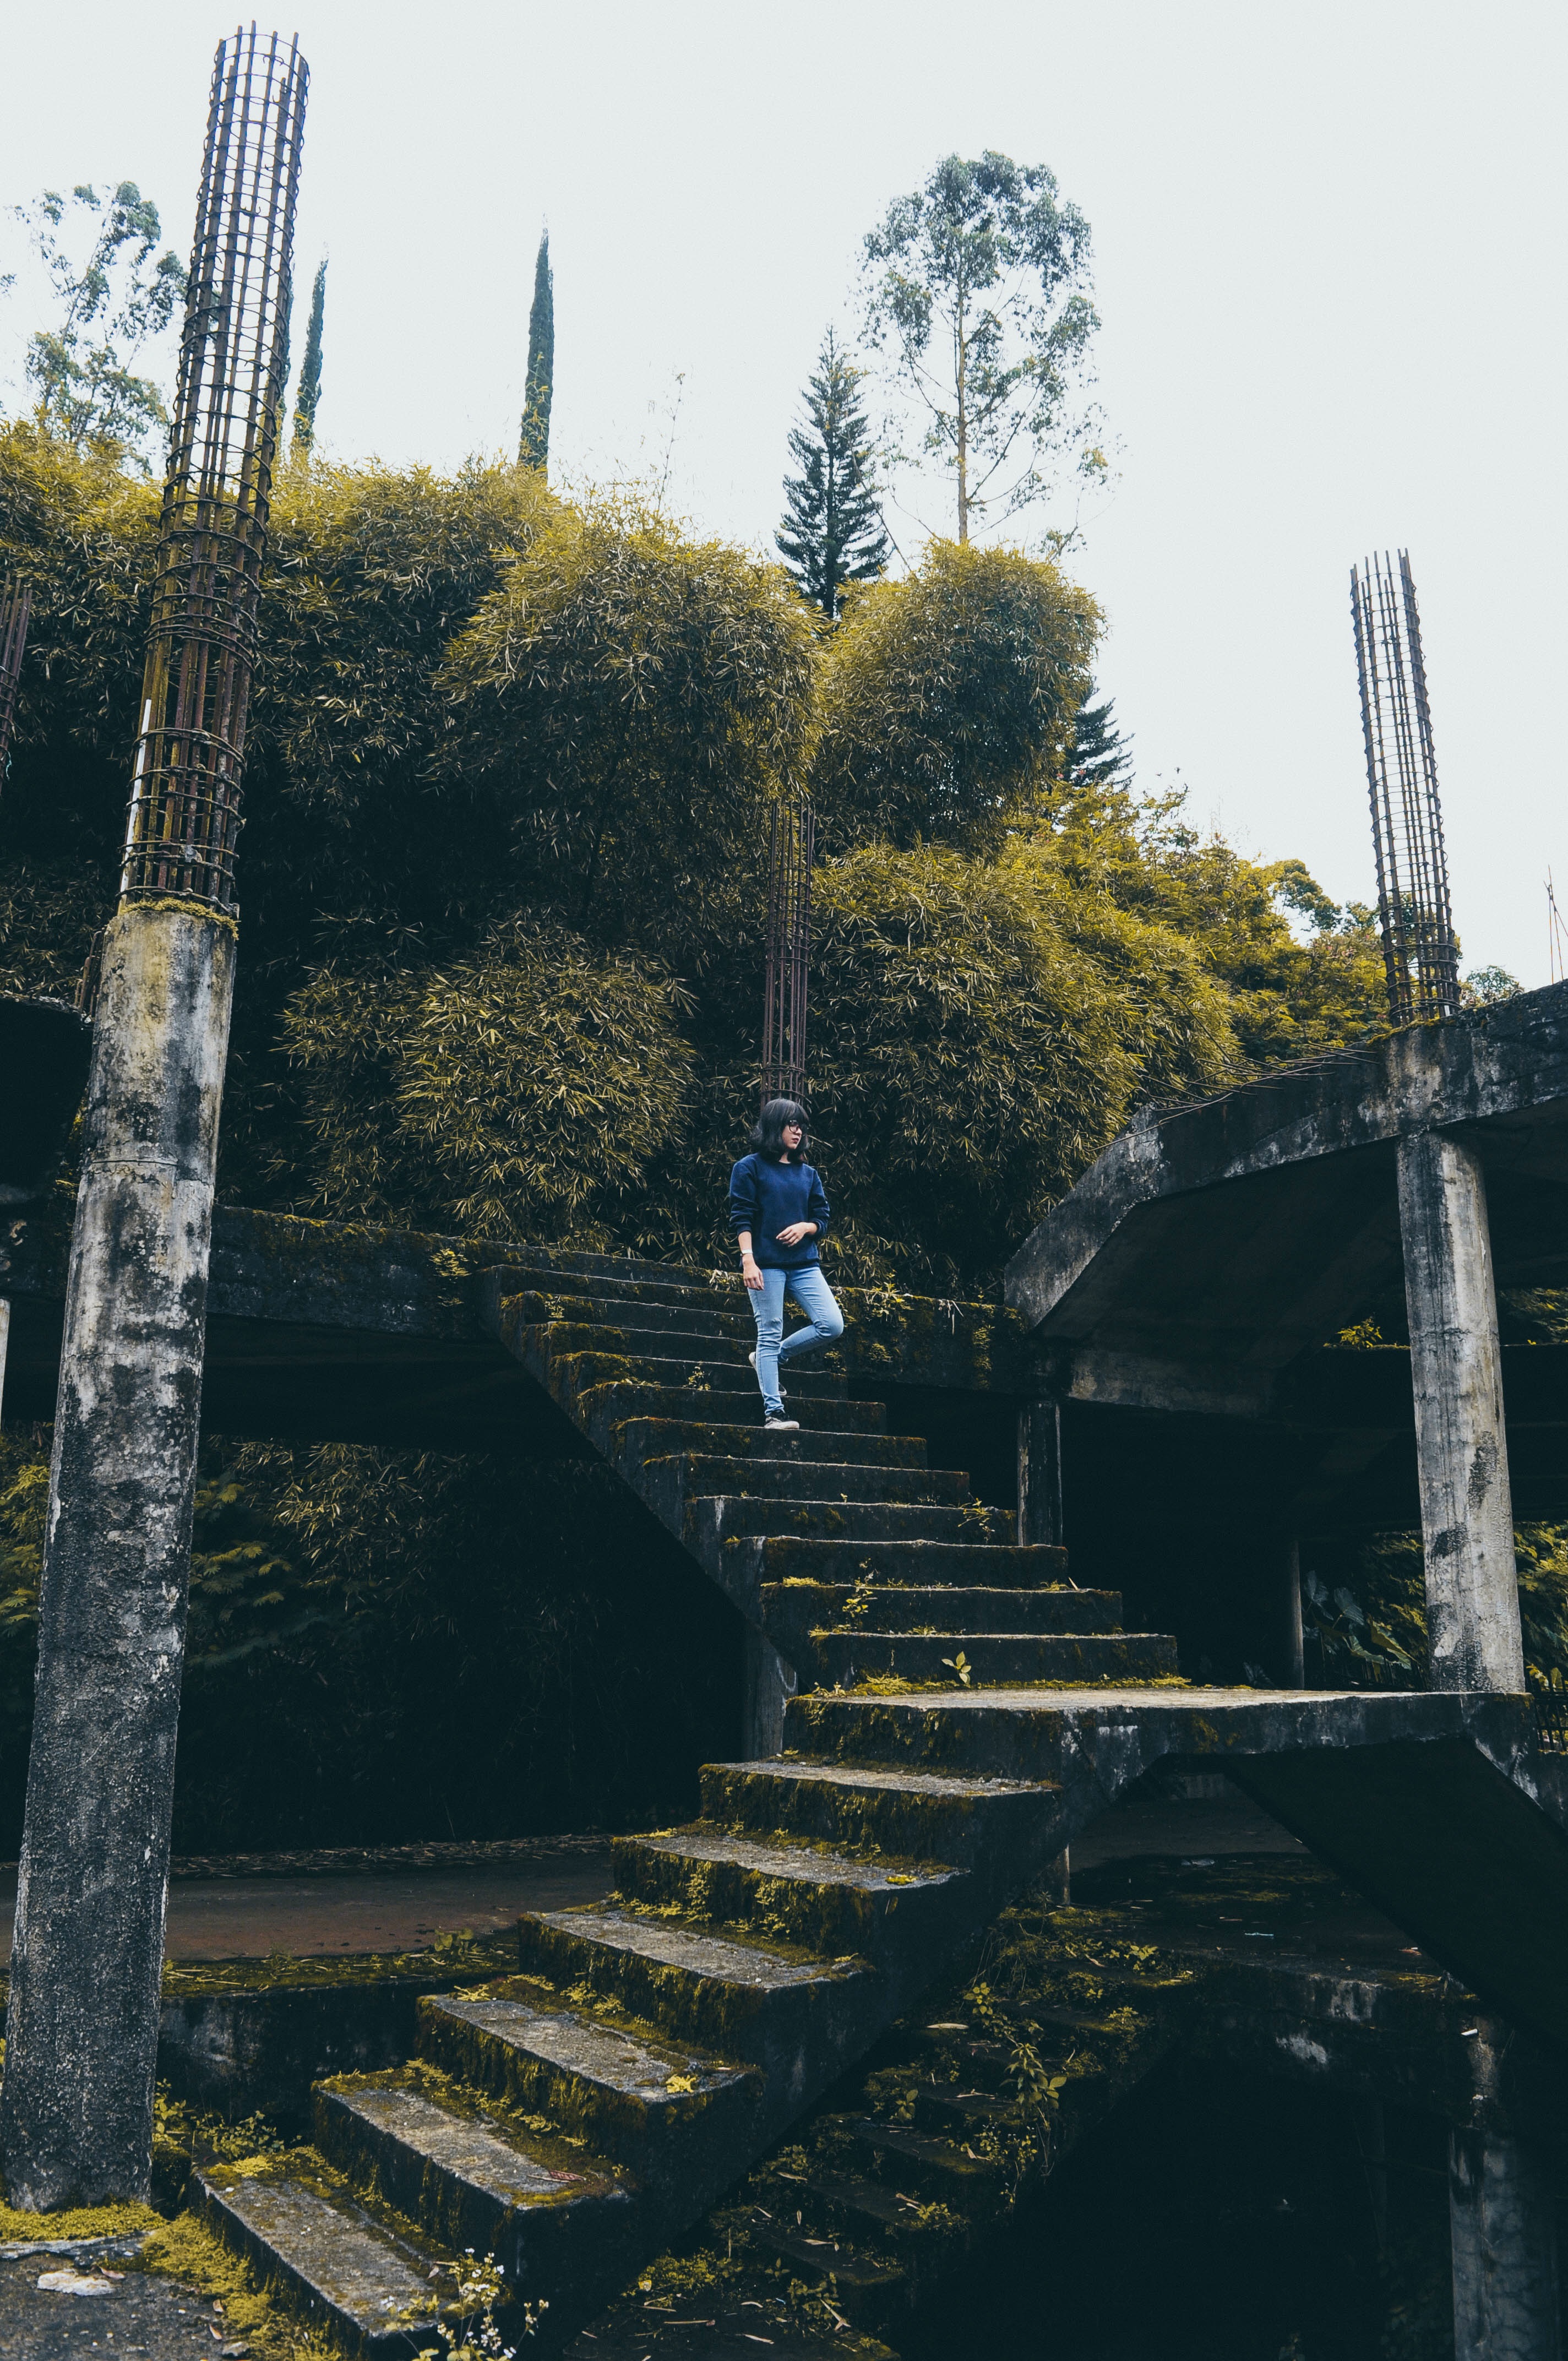
tree, water, bridge, reflection, waterway, ruins